Fritz the Cat (film)

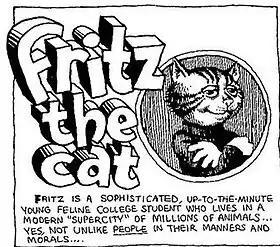

Ralph Bakshi, meanwhile, graduated from Manhattan's High School of Art and Design (then the School of Industrial Art) in 1956, earning an award in cartooning. He began his career at Terrytoons studio in New York City, where he spent a decade animating characters including Mighty Mouse, Heckle and Jeckle, and Deputy Dawg. At 29, Bakshi briefly led the animation division of Paramount Pictures, directing four experimental short films before the division was shut down in 1967. He then met and formed a partnership with producer Steve Krantz to form Bakshi Productions. In 1969, a commercial division called Ralph's Spot was founded, producing content for Coca-Cola and "Max, the 2000-Year-Old Mouse", an educational series for Encyclopædia Britannica. However, Bakshi felt creatively stifled and wanted to pursue more personal, ambitious projects. He developed "Heavy Traffic", a tale of inner-city street life. However, Krantz told Bakshi that studio executives would be unwilling to fund the film because of its content and Bakshi's lack of film experience.